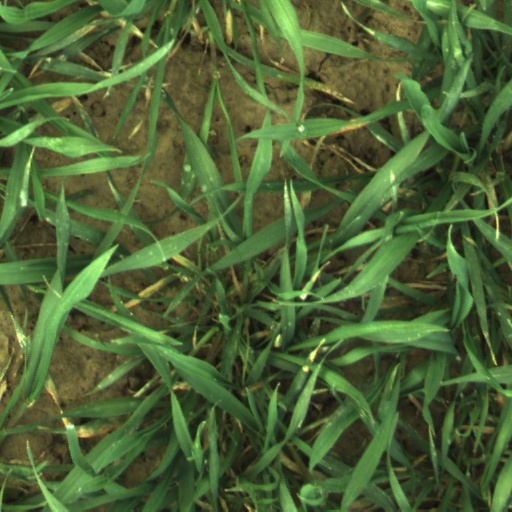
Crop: wheat